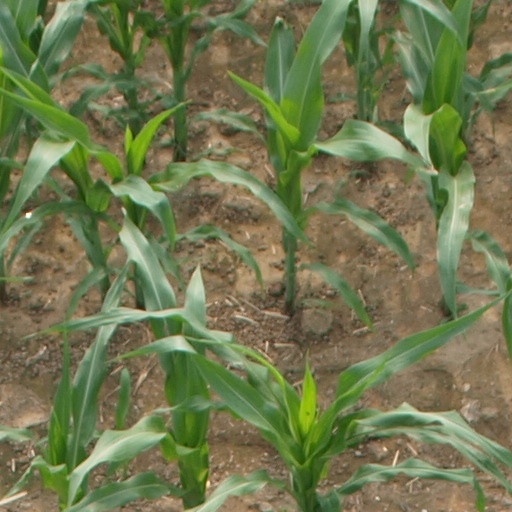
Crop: maize; corn